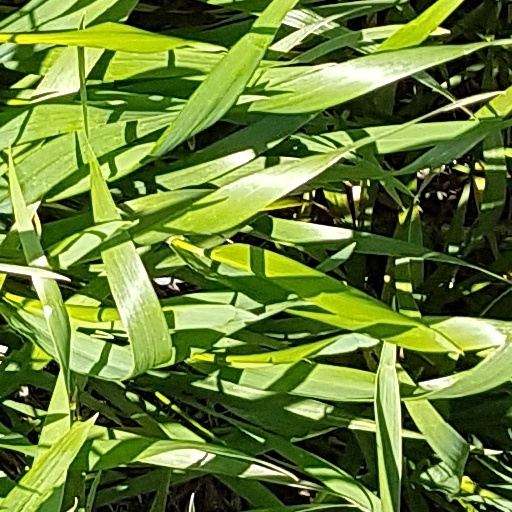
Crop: wheat